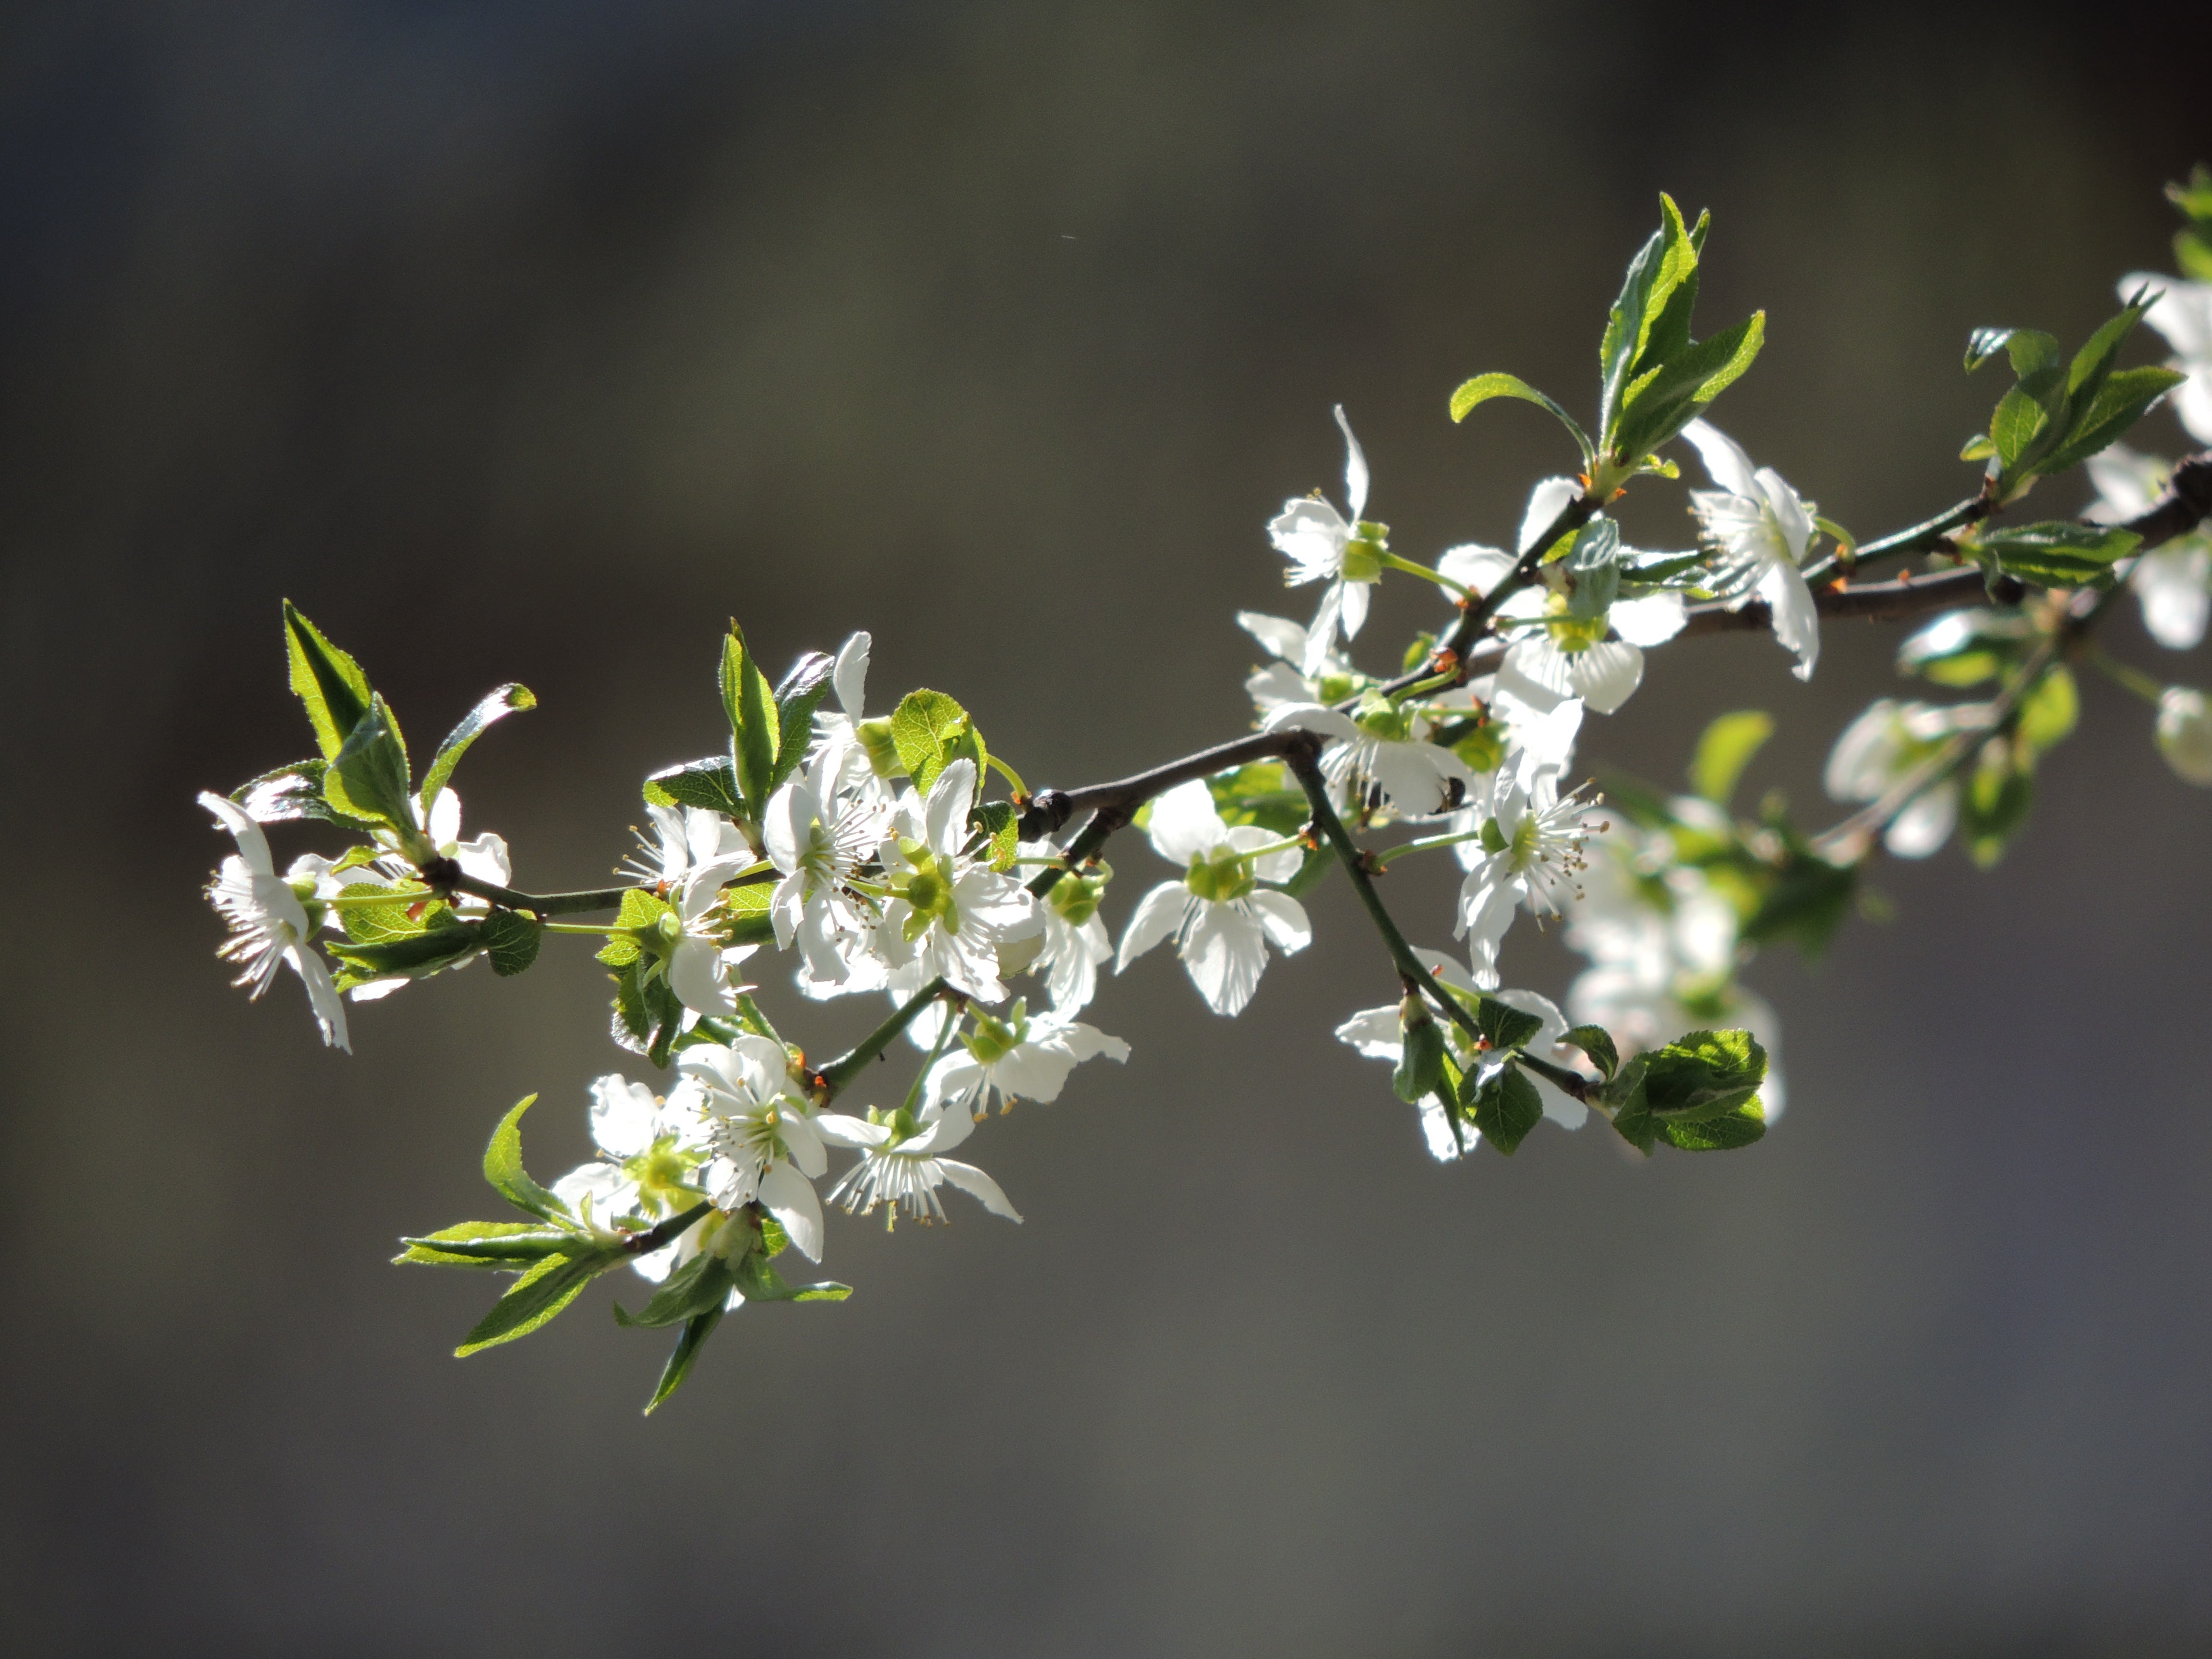
tree, nature, branch, blossom, plant, leaf, flower, food, spring, green, produce, show, botany, flora, twig, wildflower, close up, shrub, bud, macro photography, flowering plant, plant stem, land plant, flowers white